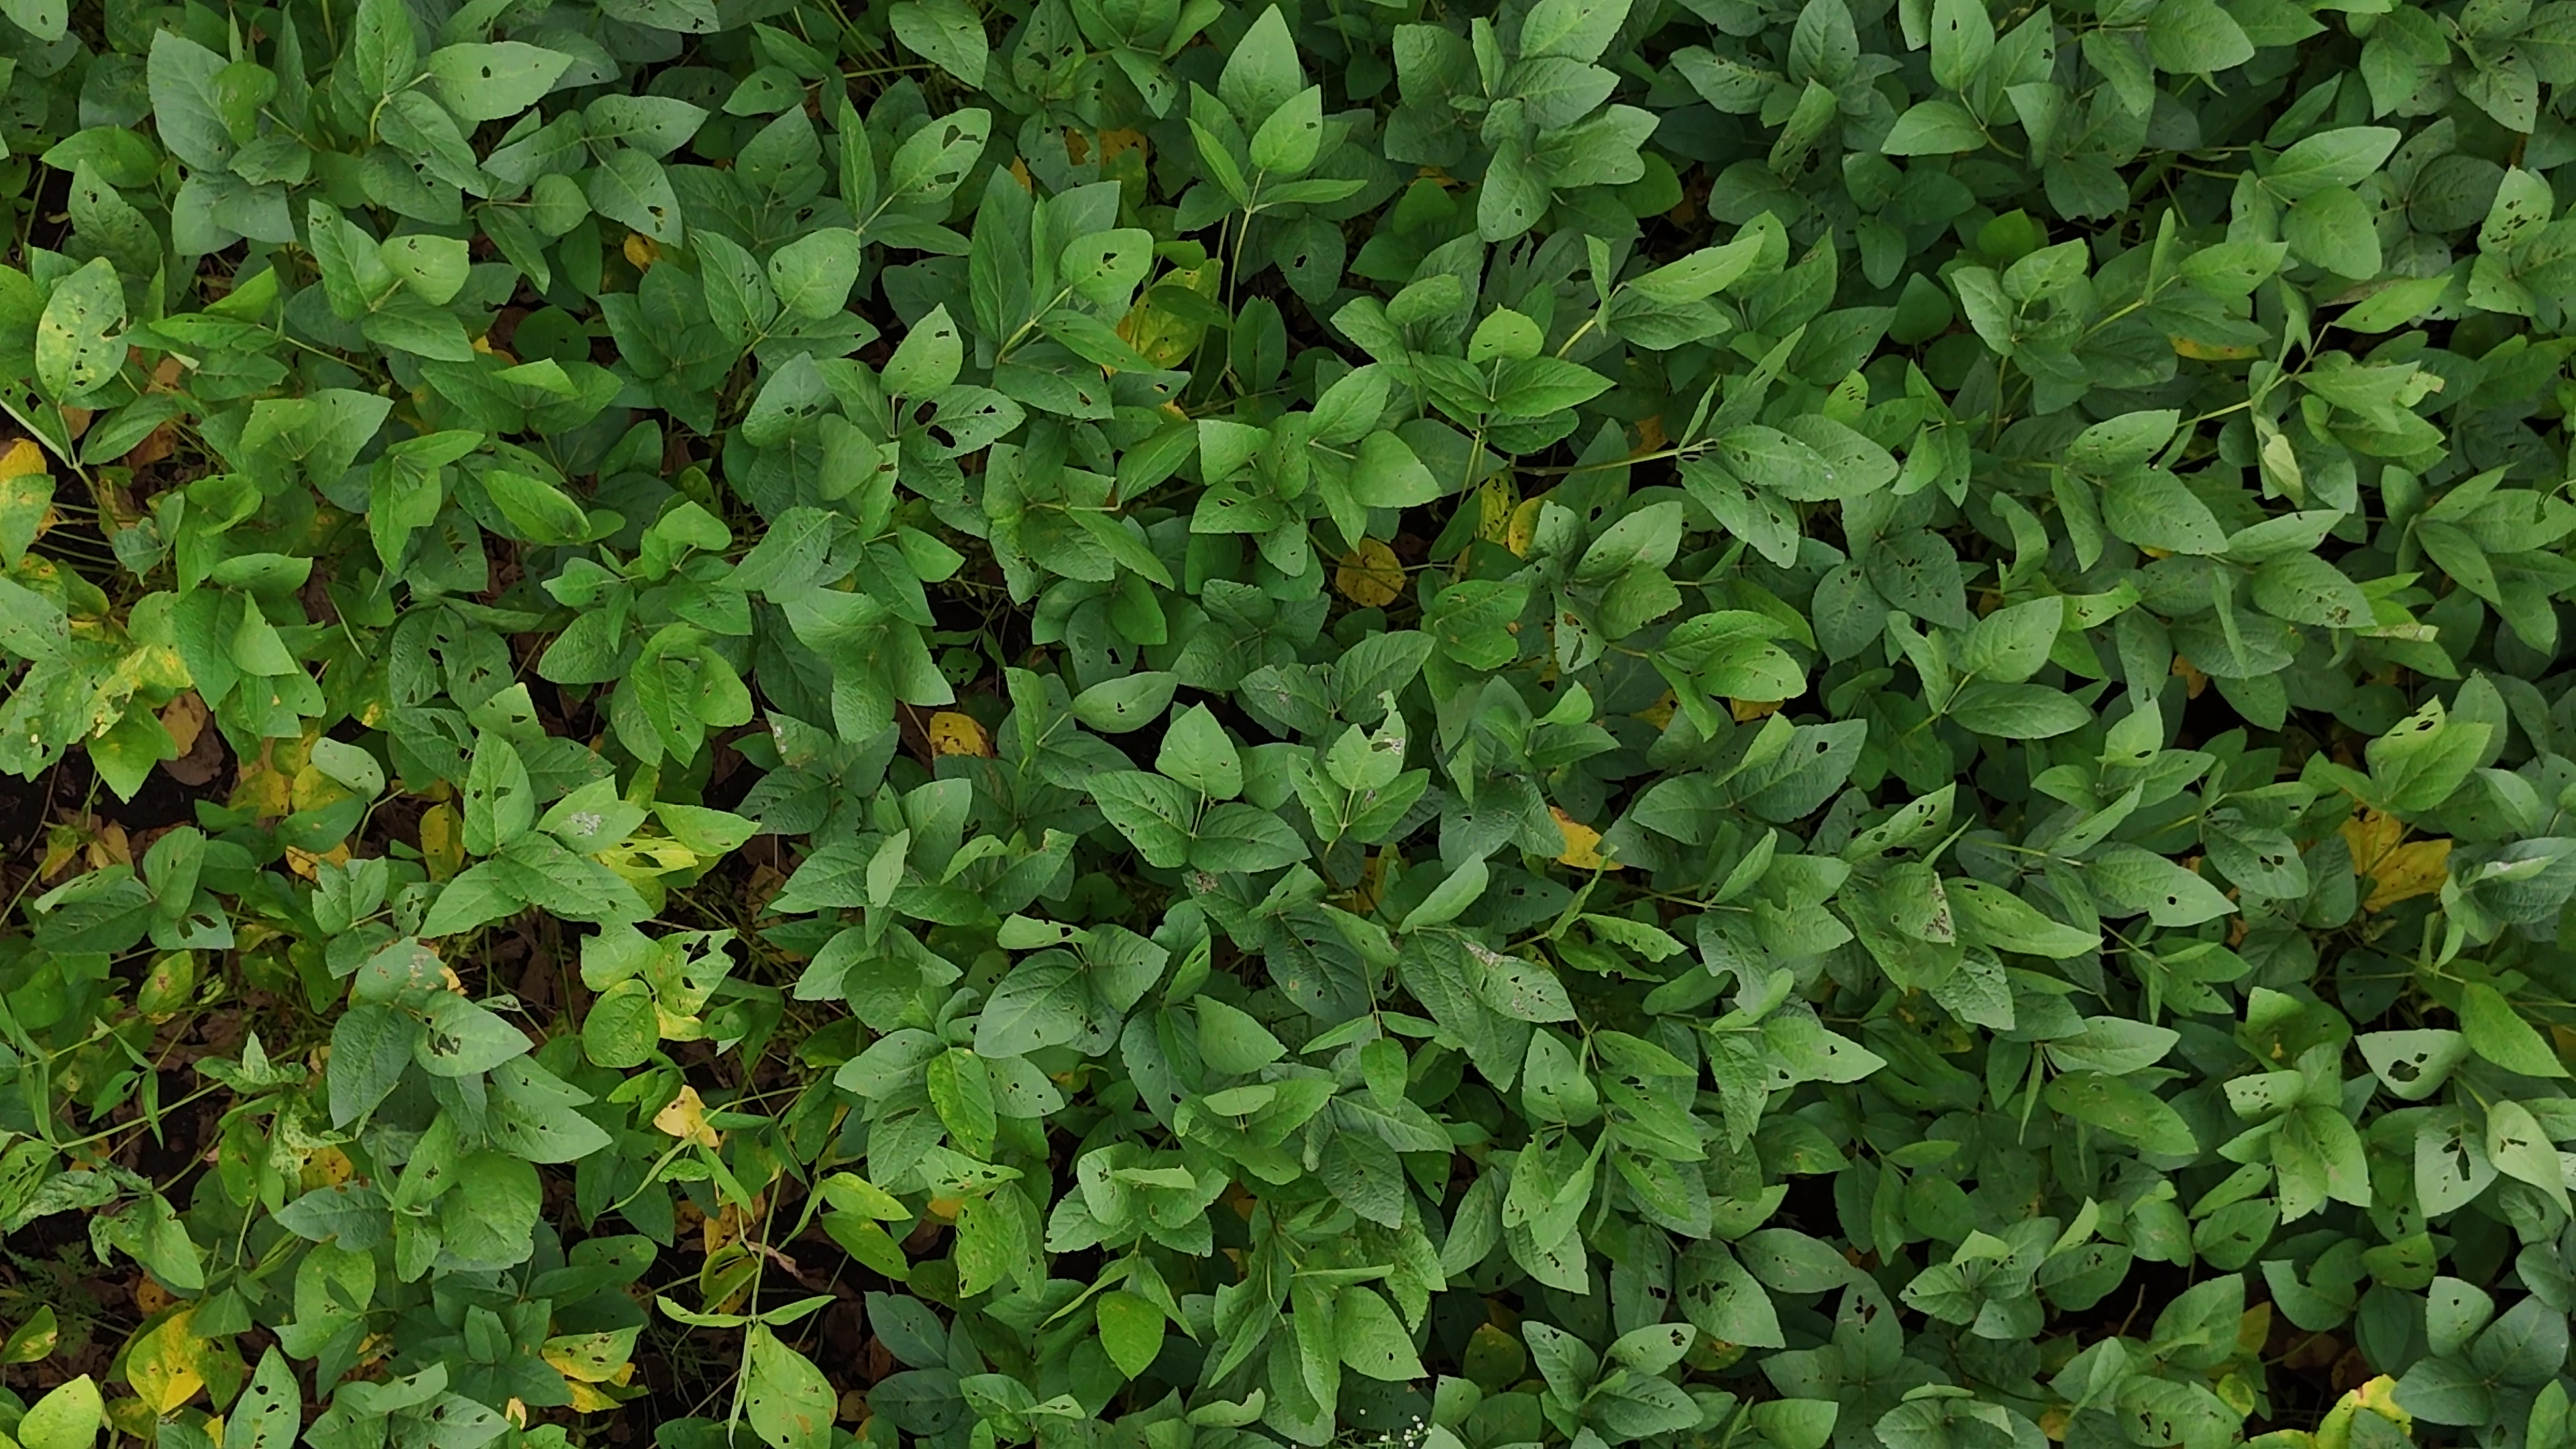
Label: Semilooper_Pest